1935 Revolution Day Zócalo Battle

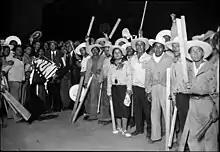
Gold shirts holding wooden beams after the fight.

As planned by Campa, a group of young communists confronted the cavalry and threw small fireworks at the horses' legs. The horsemen responded with whipping the youth with their lassos. A small fleet of cars manned by communist drivers, which organized in secret, rammed into the horses in a rapid flanking movement. Several horses and their riders, including Rodríguez Carrasco, rolled across the pavement and were incapacitated. At this moment, the groups began brawling using wooden beams torn from bleachers, stones, and pistols. Widescale brawls lasted for about an hour before the police intervened.